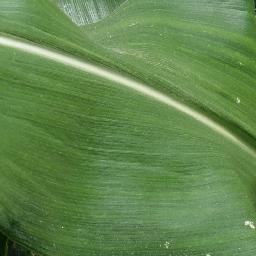
Label: Corn_(Maize)___Healthy